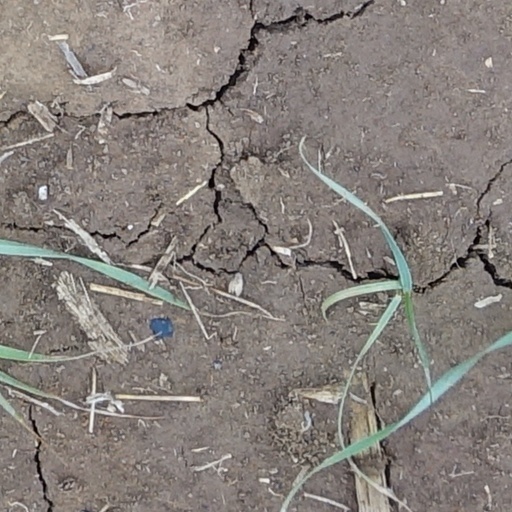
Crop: wheat